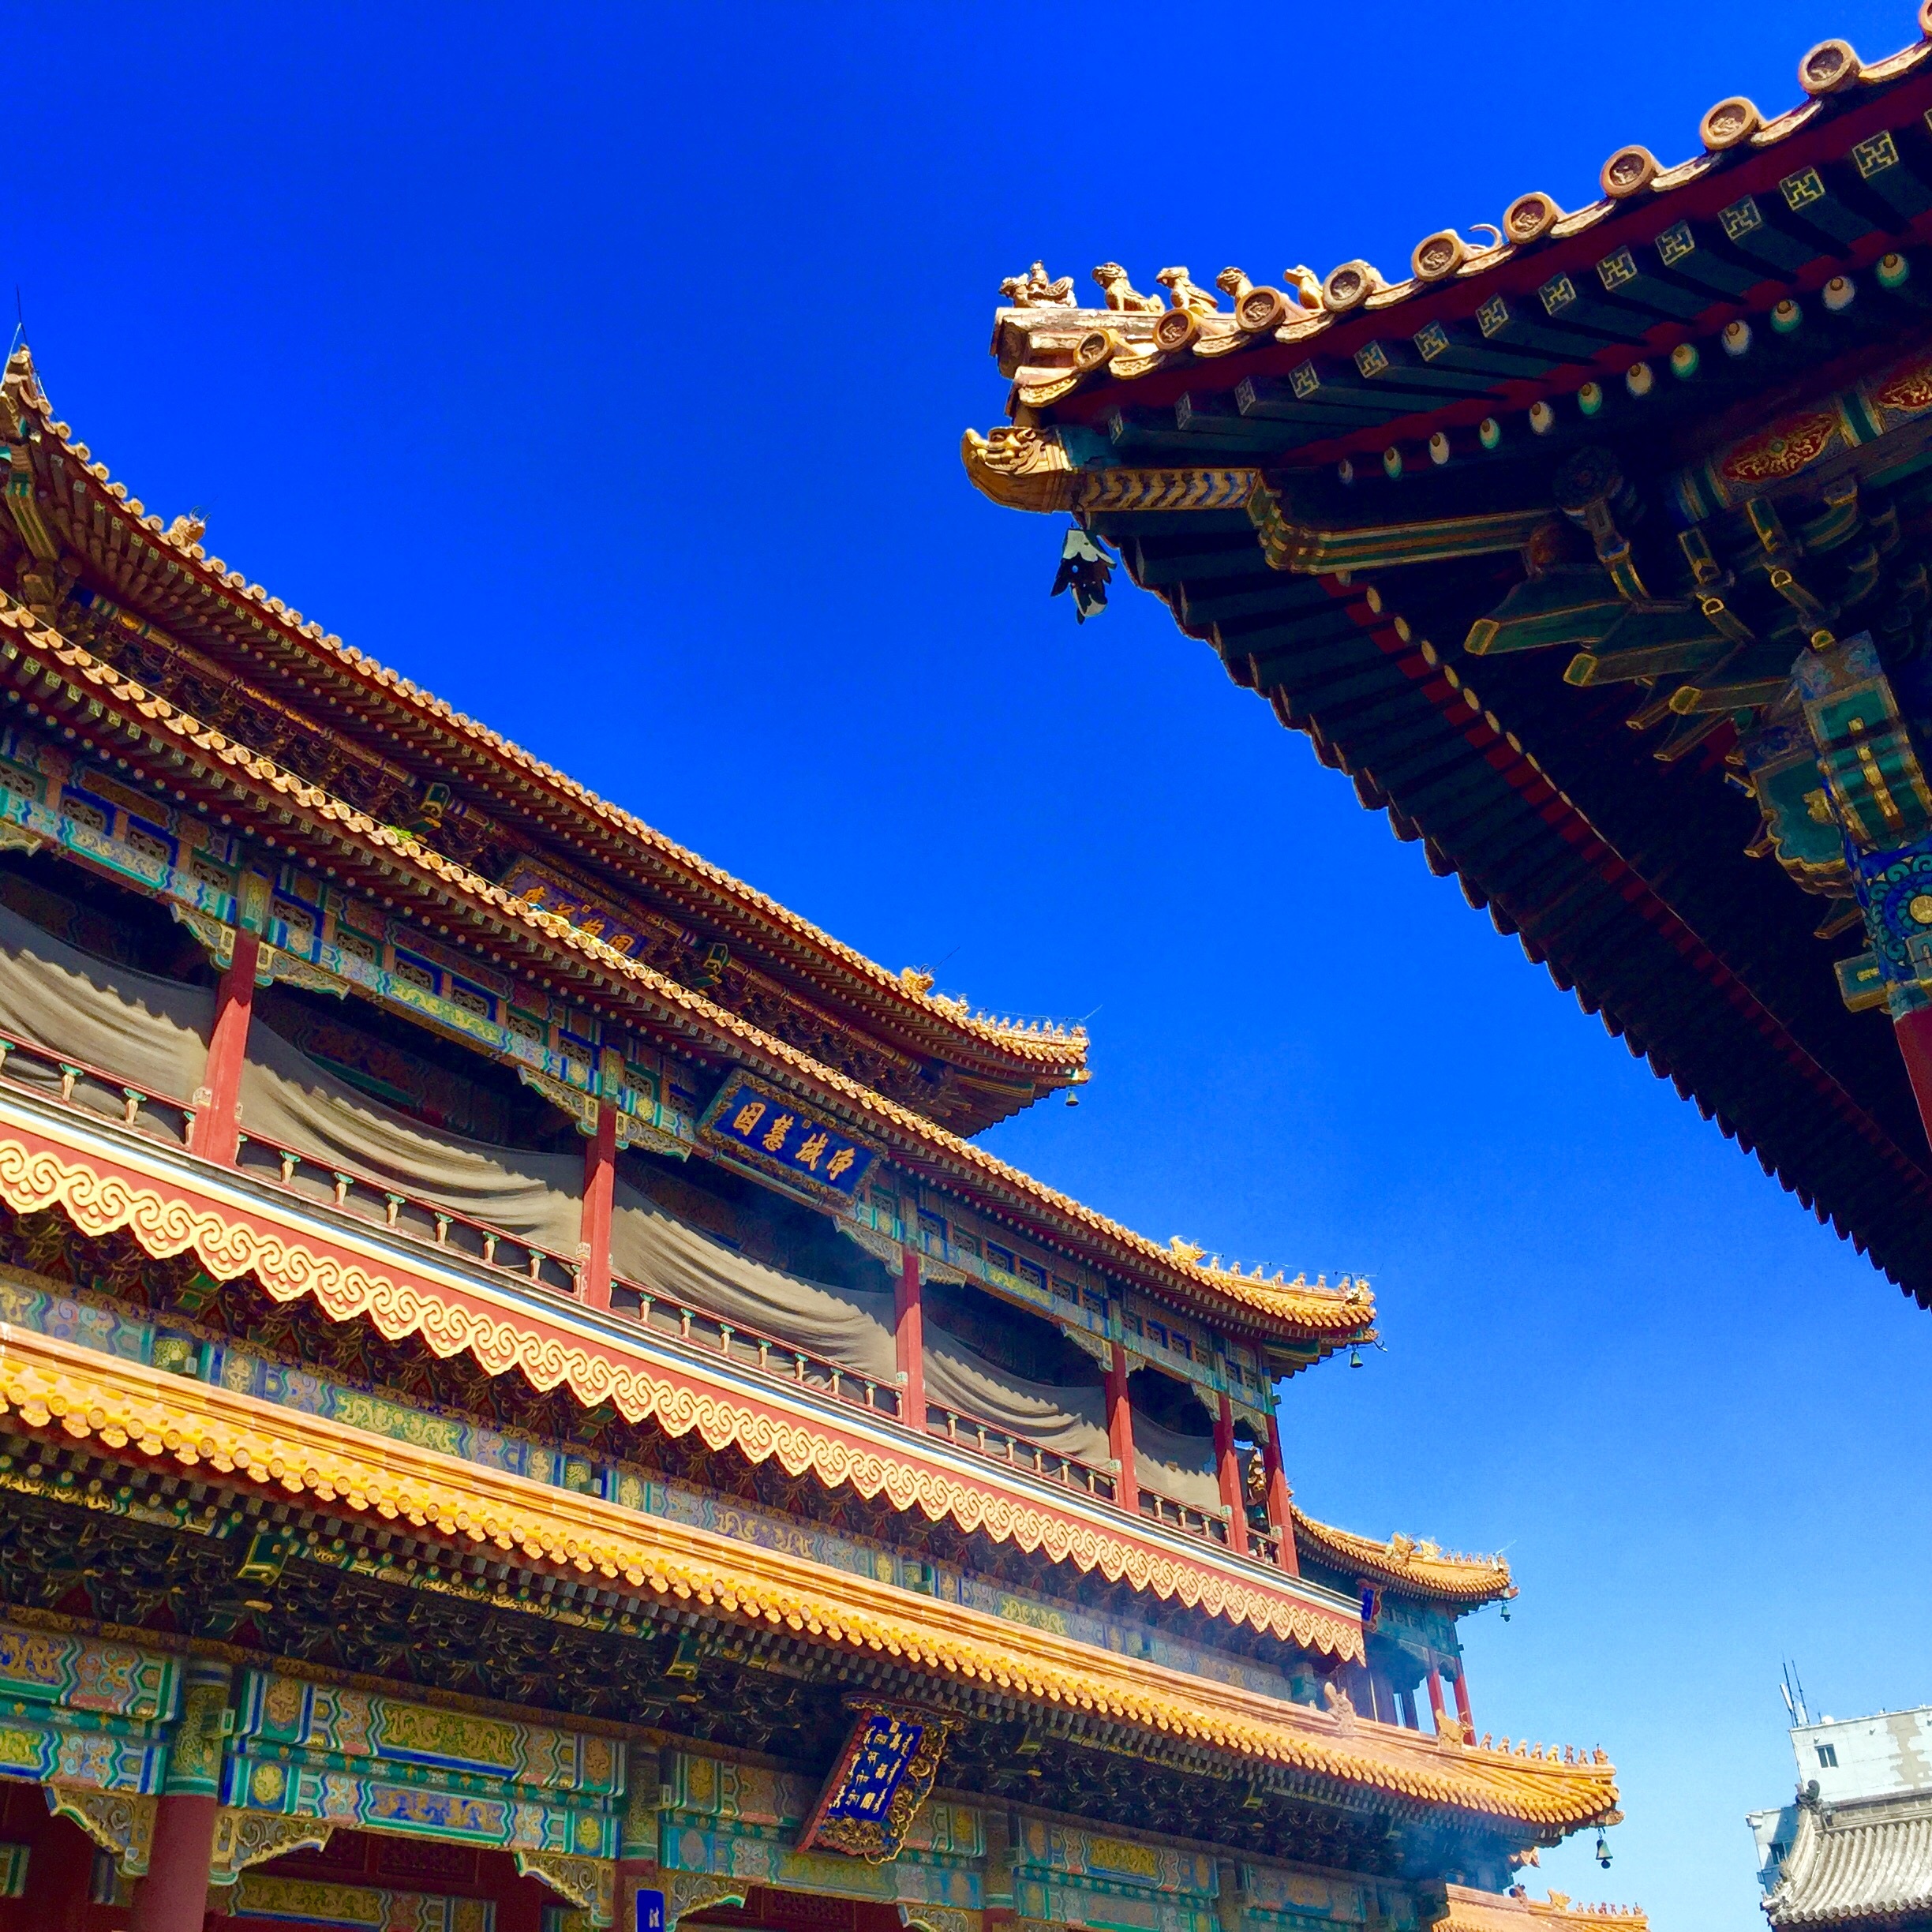
building, palace, tower, landmark, tourism, place of worship, classical, temple, beijing, shrine, chinese architecture, pagoda, ancient architecture, lama temple, burning incense, hindu temple, historic site